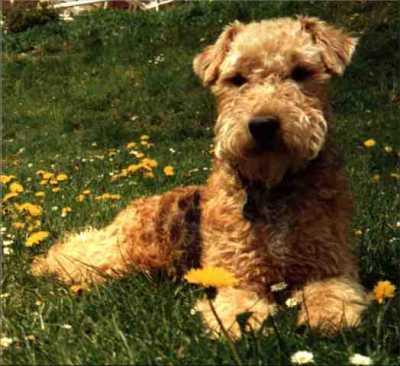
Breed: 216-n000017-Lakeland_terrier